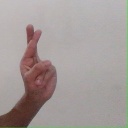
अक्षर: र